Unitarianism

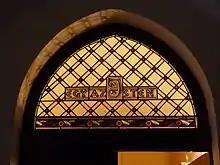
"God is One" stained glass window in a Unitarian church in Budapest, Hungary

Unitarians charge that the Trinity, unlike Unitarianism, fails to adhere to strict monotheism. Unitarians maintain that Jesus was a great man and a prophet of God—perhaps even a supernatural being—but not God himself. They believe Jesus did not claim to be God and that his teachings did not suggest the existence of a triune God.